Crveni Đavoli

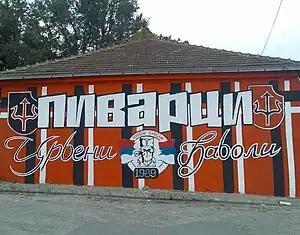
A graffiti of the Đavoli in Kragujevac.

The Đavoli are primarily an anti-fascist supporter group. One reason is the Kragujevac massacre by Nazi German soldiers during World War II. About 7000 Serbian men and boys were murdered. Therefore, there is a deep-rooted antifascist attitude within the Đavoli. The group's traditional colors are mainly red which are also the colors of all the Radnički Kragujevac sports clubs. During games fans will often be clad in red, as well as official team merchandise, and other products. Red caps are especially popular, just like the first fans of Radnički Kragujevac through which they were recognizable. Some also wear the Šajkača. Their style of supporting includes the use of flares and large flags, choreographies, chanting, and displaying banners. Instruments such as drums and trumpets often feature, similar to the supporters in South America. This creates for the region a typical and distinctive atmosphere. Similar to the Balkan Brass Bands during the Guča Trumpet Festival in central Serbia.